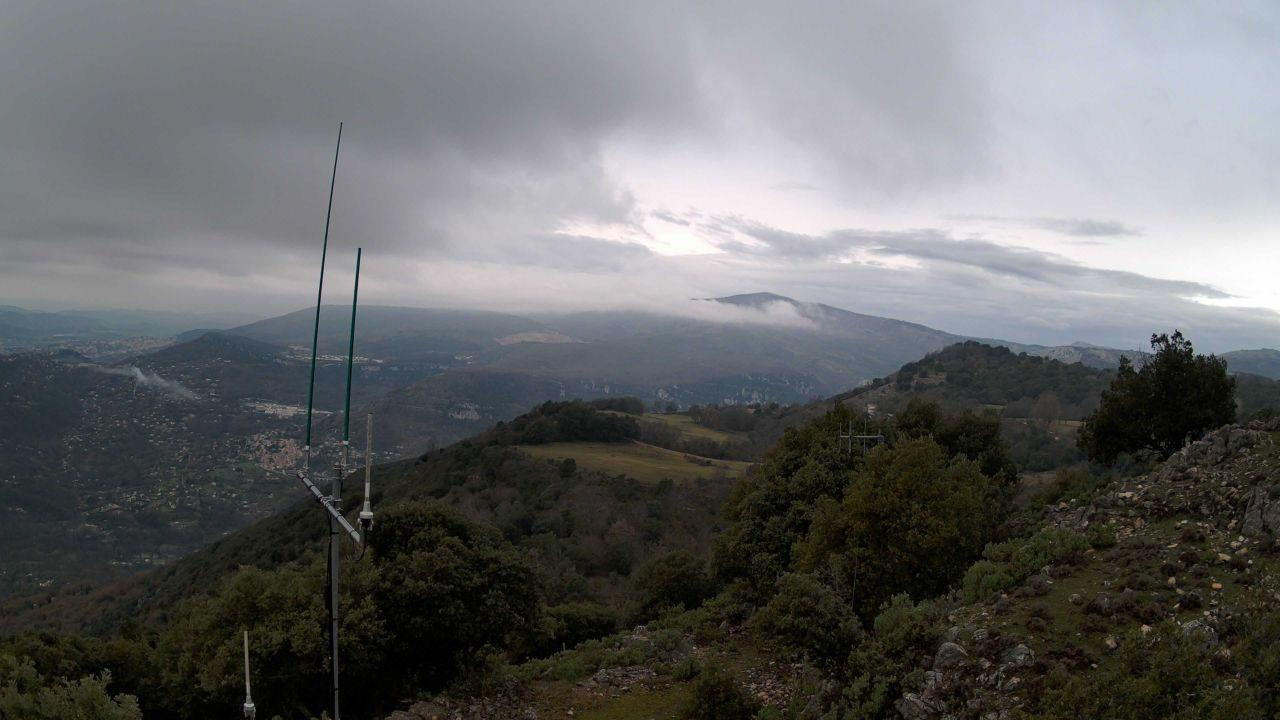
Fire: no
Smoke: yes